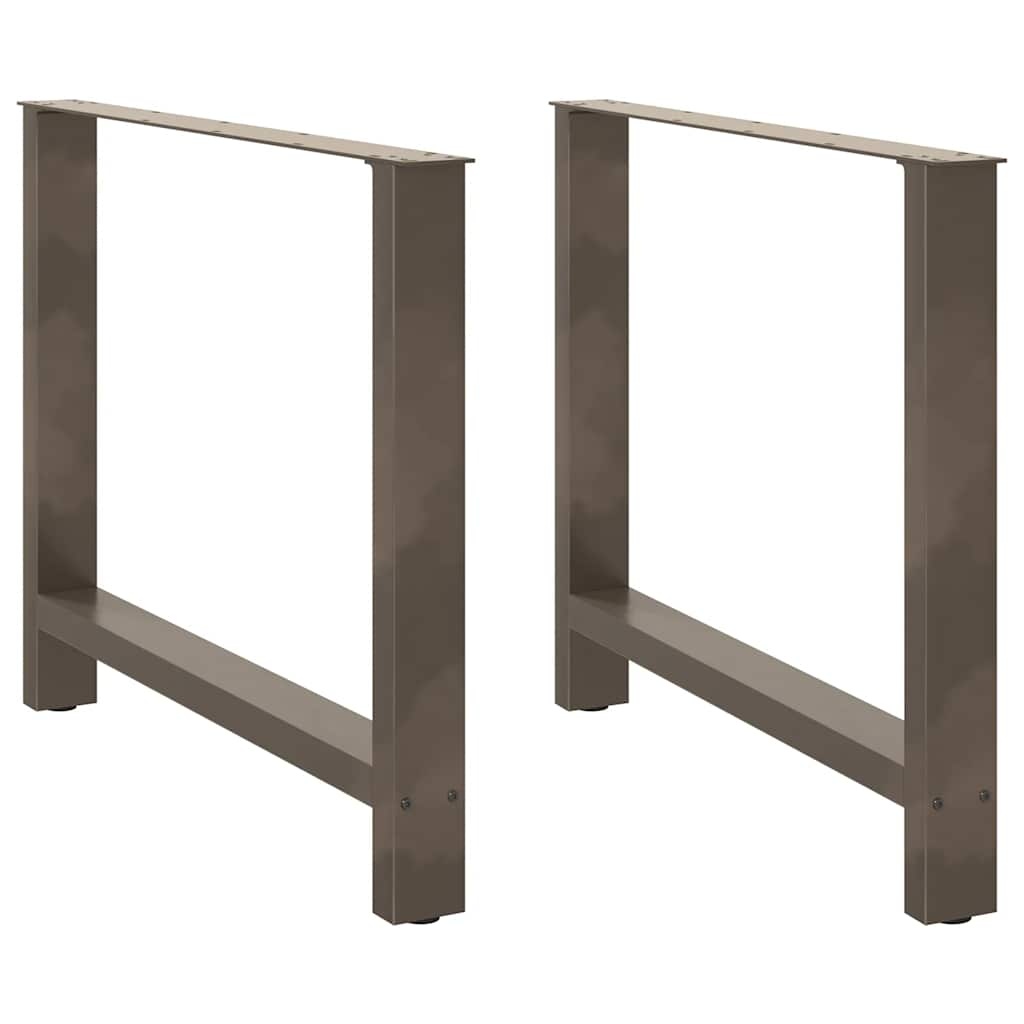
vidaXL Coffee Table Legs Natural Steel 2 pcs 90x(72-73) cm Steel
Brand: vidaXL
Category: Furniture > Table Accessories > Table Legs